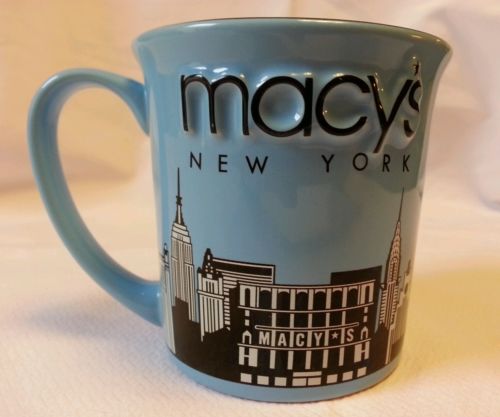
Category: mug